Robert Gourlay (merchant)

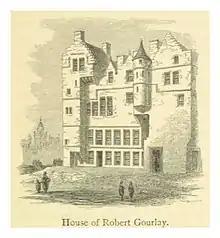
Robert Gourlay's house in Edinburgh before demolition

Robert Gourlay or Robin Gourlaw ( 1530–c. 1600) was a wealthy Edinburgh merchant and Customar of Edinburgh who built a renowned house in Edinburgh (now demolished).